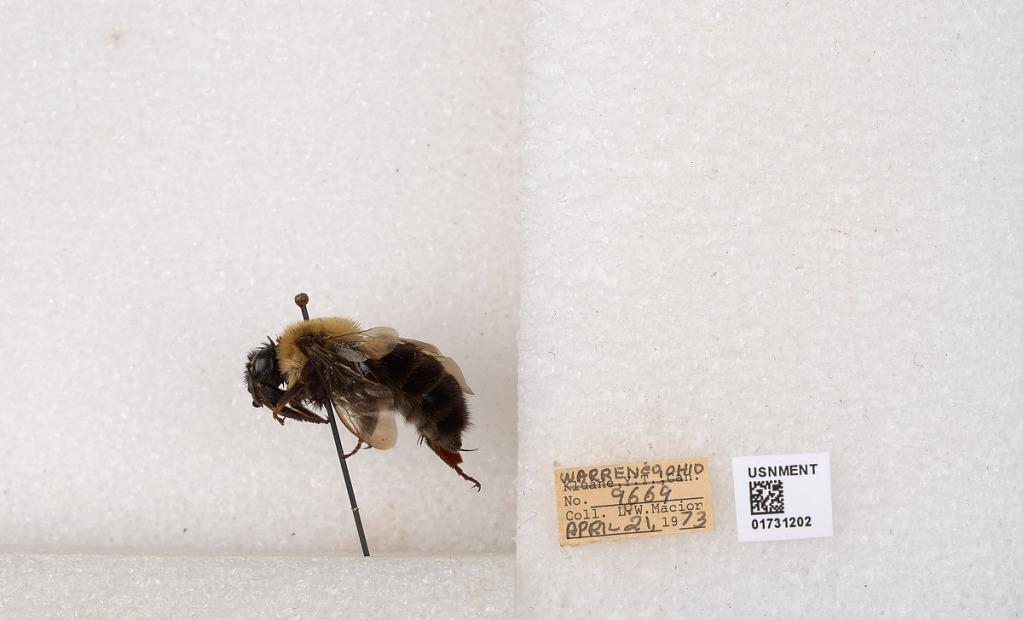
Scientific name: Bombus impatiens Cresson
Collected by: L. Macior
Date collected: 1973-4-21
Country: United States
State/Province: Ohio
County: Warren
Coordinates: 39.4276, -84.1668